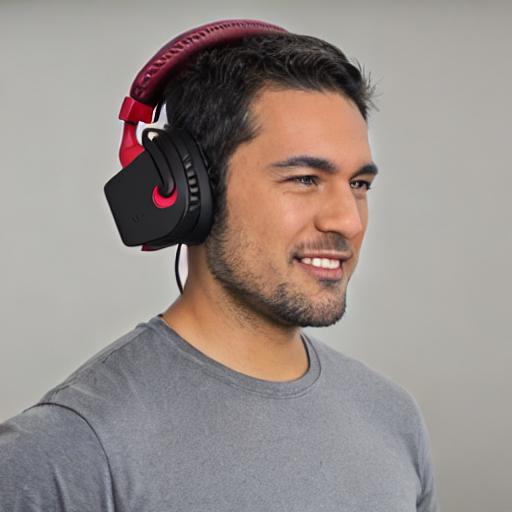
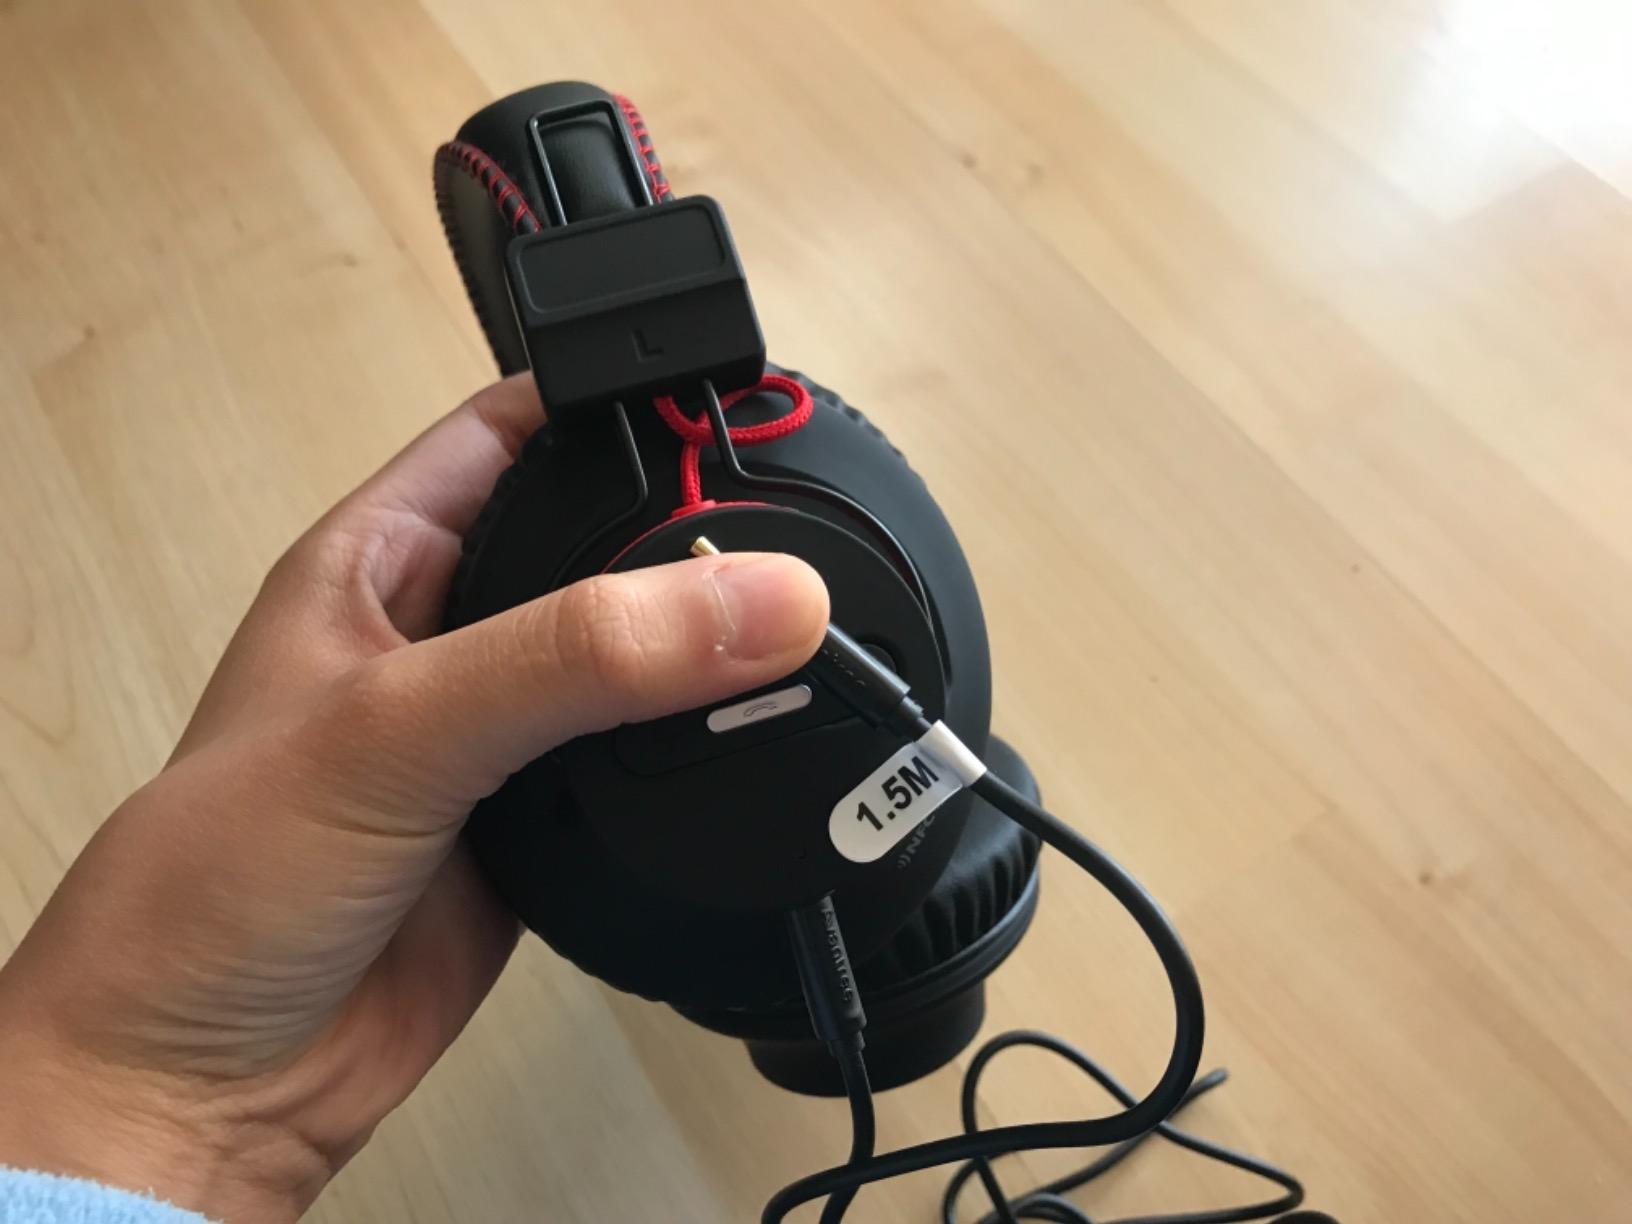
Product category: headphones
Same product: no